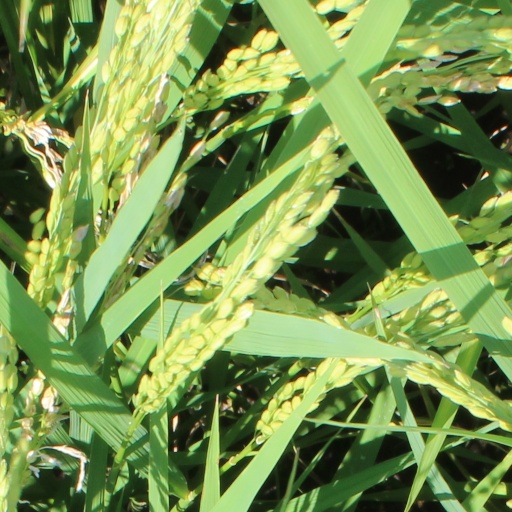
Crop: rice